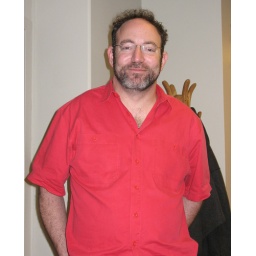
September 28, 2007: Wear a red shirt in recognition of the events in Burma.